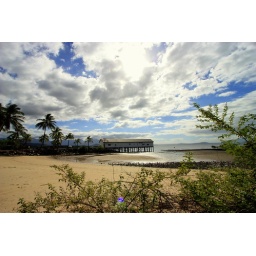
The spectacular vista of the boat house by the beach @ port douglas